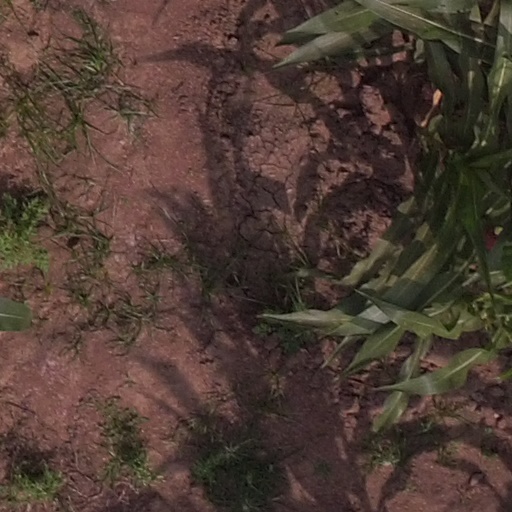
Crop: maize; corn